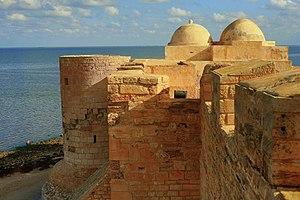
Houmt Souk est le chef-lieu administratif de l'île tunisienne de Djerba. Elle se situe à une vingtaine de kilomètres d'Ajim et d'El Kantara. C'est la principale ville de la municipalité de Djerba-Houmt Souk qui est à la fois le chef-lieu d'une délégation et le siège d'une municipalité comptant quatre arrondissements pour 75 904 habitants et couvrant 176,54 km² sans compter l'arrondissement de Mezraya. La ville de Houmt Souk abrite à elle seule une population de 44 555 habitants en 2004. La municipalité dépend du gouvernorat de Médenine.
Le Borj El Kebir, appelé aussi Borj El Ghazi Mustapha, est le plus grand et le mieux conservé des forts de l’île de Djerba en Tunisie. Il fait partie de ses sites historiques les plus visités.
Djerba, parfois orthographiée Jerba, est une île de la mer Méditerranée d'une superficie de 514 km² et située à l'est de la côte orientale tunisienne. Plus grande île des côtes d'Afrique du Nord, localisée au sud-est du golfe de Gabès qu'elle borde par ses côtes orientale et septentrionale, Djerba ferme au sud le golfe de Boughrara. Sa principale ville, Houmt Souk, rassemble à elle seule 42 992 des 163 726 Djerbiens.